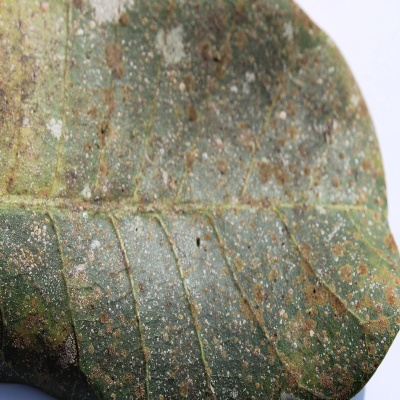
Crop: Cashew
Condition: red rust